Culture of Jiangxi

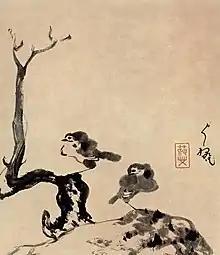
Bada Shanren, 1626—1705

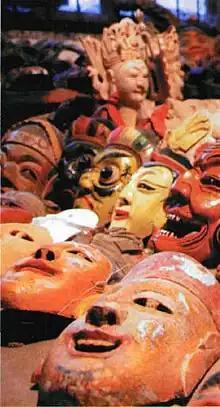
Masks used when performing Nuo opera

The culture of Jiangxi refers to the culture of the people based in or with origins in Jiangxi province, China. It has changed greatly over several millennia, from the land's prehistoric period to its contemporary culture, which incorporates ancient and traditional Chinese culture and modern culture influenced by Western culture.